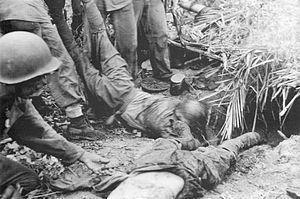
La bataille de Guadalcanal, également connue sous l'appellation campagne de Guadalcanal et sous le nom de code opération Watchtower par les forces alliées, est une importante bataille de la Seconde Guerre mondiale sur le théâtre d'opérations de l'océan Pacifique qui s'est déroulée entre le 7 août 1942 et le 9 février 1943 sur et autour de l'île de Guadalcanal, dans le cadre de la campagne des îles Salomon. Ce fut la première offensive majeure des forces alliées contre l'empire du Japon.